Borgo (rione of Rome)

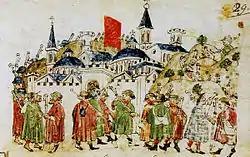
A contemporary miniature portraying pilgrims reaching Rome during the Jubilee of 1300. They are approaching the Leonine City from N ("Prati di Castello"). The hills in the background are (from right to left) Monte Mario, Vatican and Gianicolo.

In the Middle Ages, the quarter was not much populated, with sparse houses, some churches and a lot of vegetable gardens. There were also several brick furnaces, using the clay abundant in the Vatican and Gianicolo hills. A small harbor, the "Porto Leonino", later used to deliver the travertine blocks needed to build the new Saint Peter's, existed south of the castle.